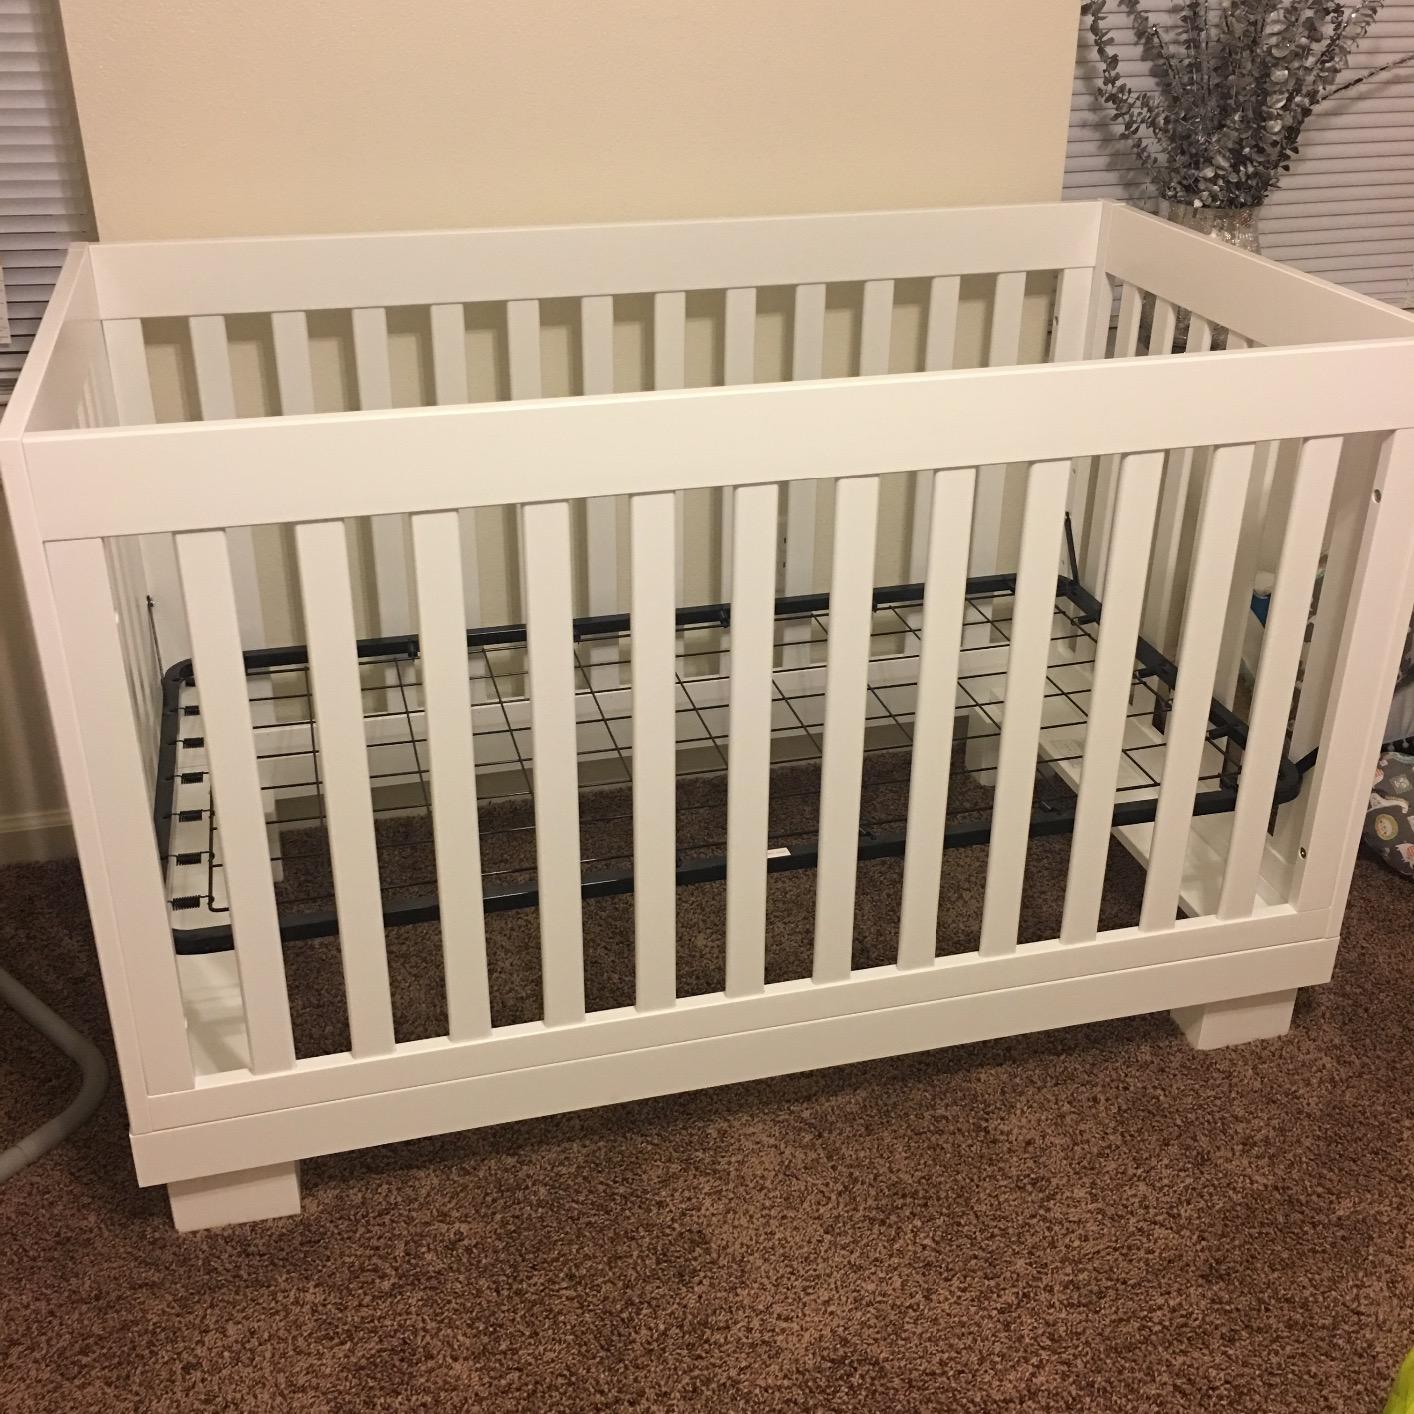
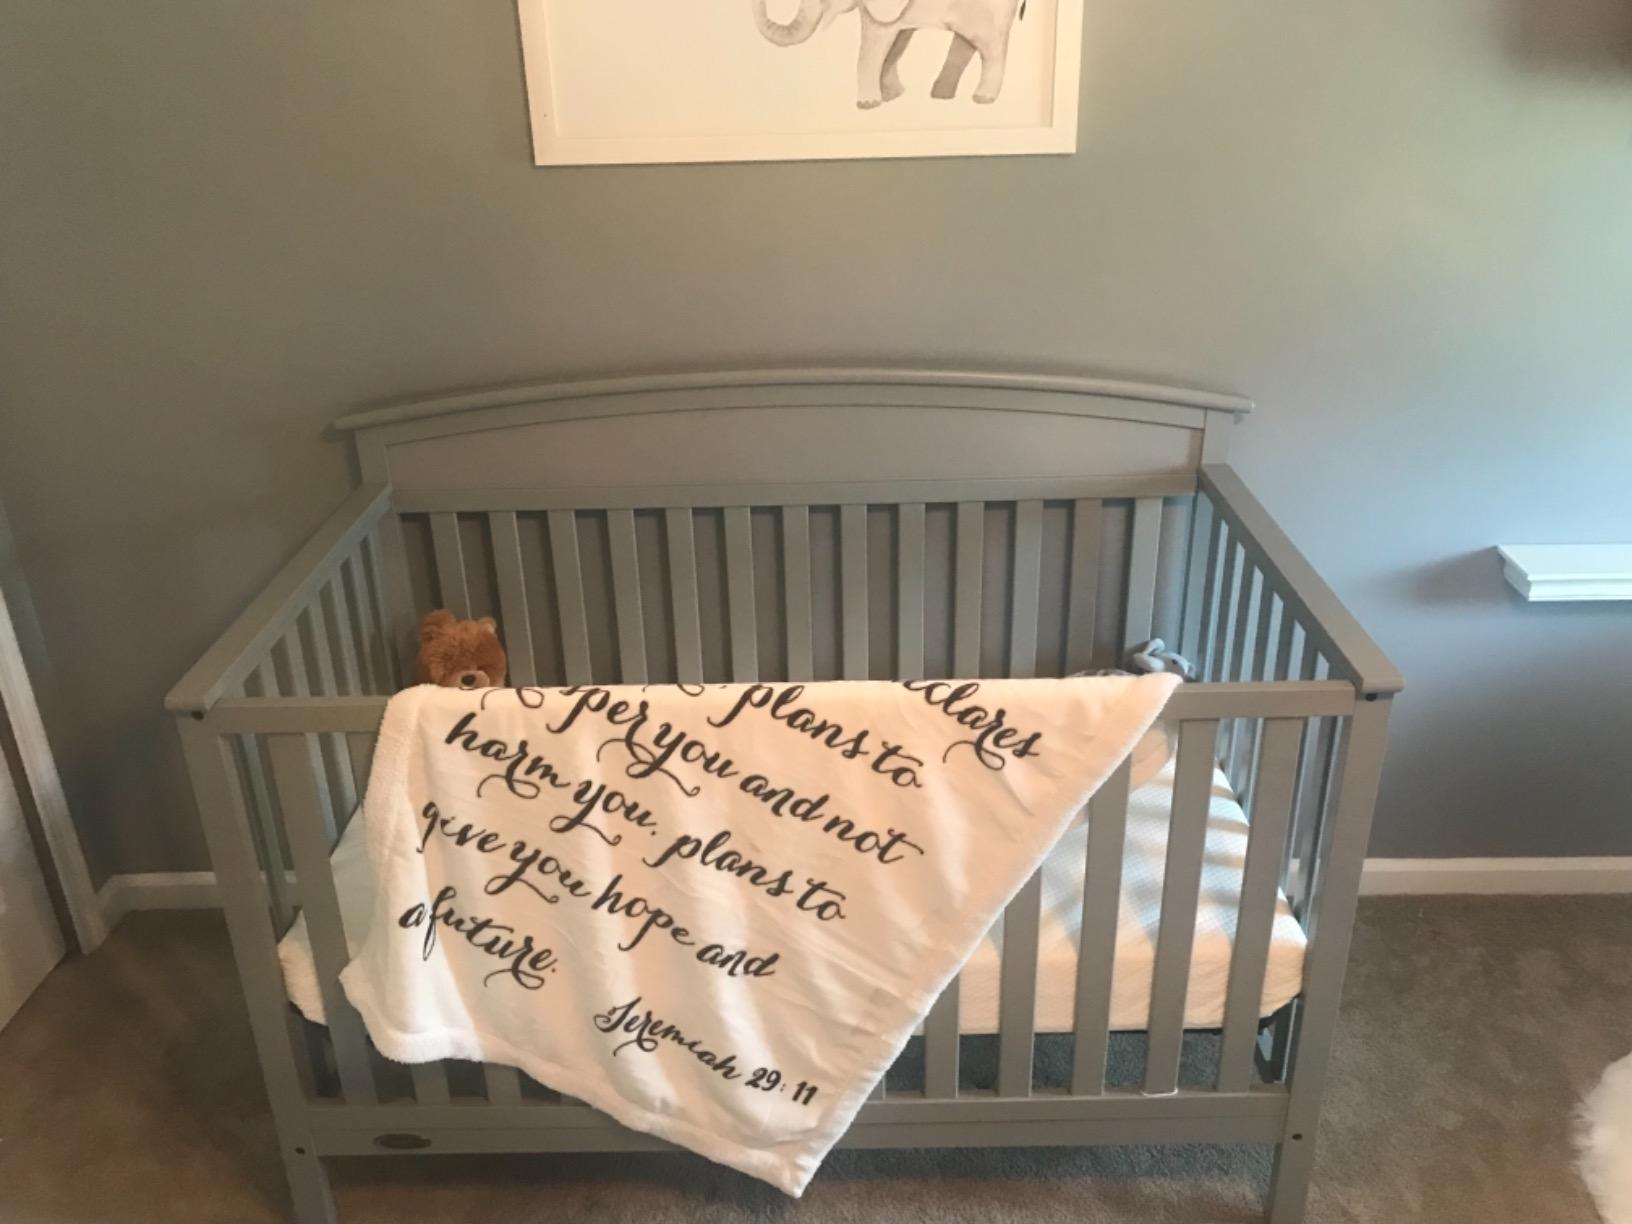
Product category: products_crib
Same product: no